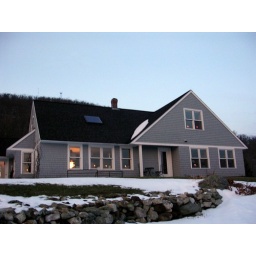
Parents' house with candles in windows